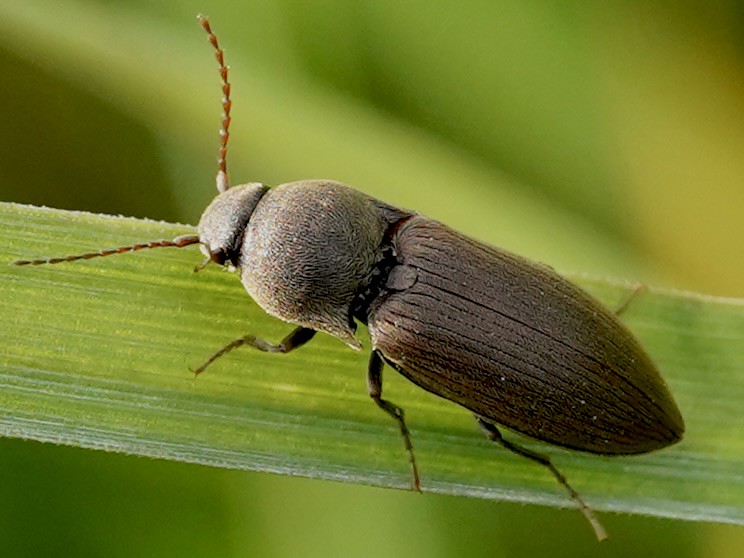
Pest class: clickbeetles_wireworms